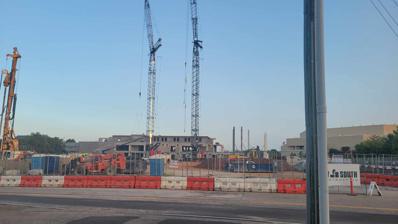
Building: Southern Cotton Oil Company
Country: United States of America
Year built: 1887
United States historic place Southern Cotton Oil Company U.S. National Register of Historic Places Construction work on the building site Show map of South Carolina Show map of the United States Location 737 Gadsden St., Columbia, South Carolina Coordinates 33°59′34″N 81°2′16″W / 33.99278°N 81.03778°W / 33.99278; -81.03778 Area 4 acres (1.6 ha) Built 1887 ( 1887 ) -1919 Architectural style Late 19th And 20th Century Revivals NRHP reference No. 94001552 Added to NRHP July 25, 1996 Southern Cotton Oil Company , also known as Columbia Mill, was a historic cottonseed oil complex located at Columbia, South Carolina . The complex was built between 1887 and 1919.  It consisted of seven industrial buildings: the Seed House, Linter Room, Press Room, Machine Shop, Oil House, Cotton Storage Room, and Storage Shed. Five of the buildings were constructed of brick and the other two were constructed of galvanized sheet metal.  The complex has been demolished. It was added to the National Register of Historic Places in 1996. References